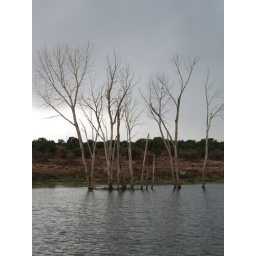
dead trees in water